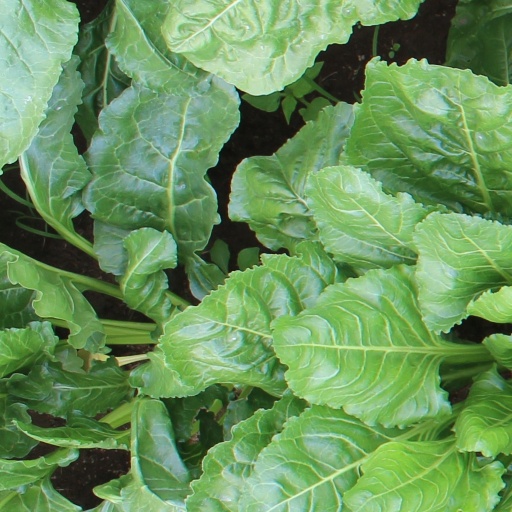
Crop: sugar beet